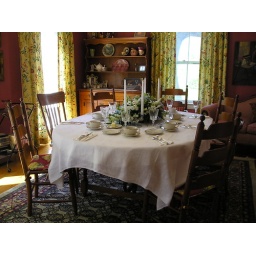
This is the table in the parlor.  There was a second in the kitchen